Sennacherib

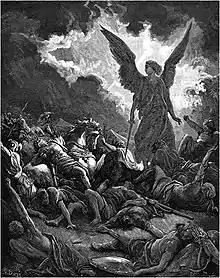
19th-century wood engraving by Gustave Doré depicting the Biblical narrative of an angel destroying Sennacherib's army outside Jerusalem

As crown prince, Sennacherib exercised royal power with his father, or alone as a substitute while Sargon was away campaigning. During Sargon's longer absences from the Assyrian heartland, Sennacherib's residence would have served as the center of government in the Neo-Assyrian Empire, with the crown prince taking on significant administrative and political responsibilities. The vast responsibilities entrusted to Sennacherib suggests a certain degree of trust between the king and the crown prince. In reliefs depicting both Sargon and Sennacherib, they are portrayed in discussion, appearing almost as equals. As regent, Sennacherib's primary duty was to maintain relations with Assyrian governors and generals and oversee the empire's vast military intelligence network. Sennacherib oversaw domestic affairs and often informed Sargon of the progress being made on building projects throughout the empire. Sargon also assigned him to the reception and distribution of audience gifts and tribute. After distributing such financial resources, Sennacherib sent letters to his father to inform him of his decisions.